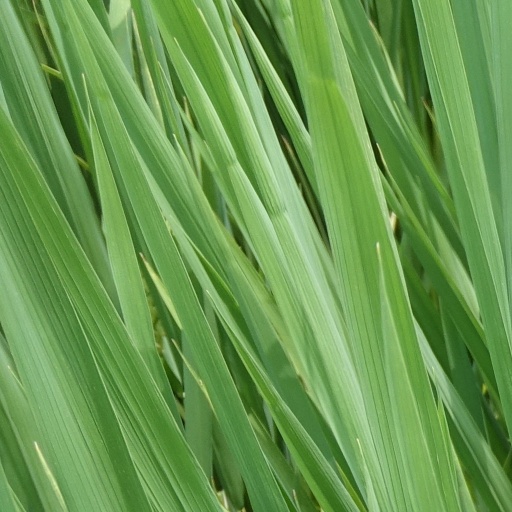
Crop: rice